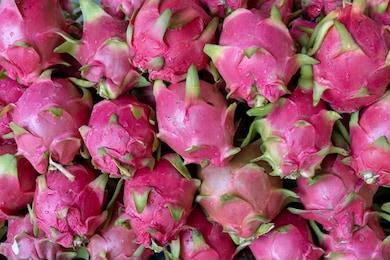
Label: Dragonfruit